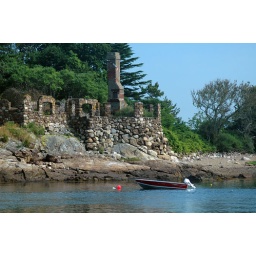
Ruins of an old stone building on Cross Island, across from Conomo Point in Essex, MA, in the summertime